Church of St Morwenna and St John the Baptist, Morwenstow

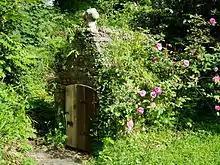
St John's Well

Also in the churchyard is a granite Celtic cross which is said to have been moved from a nearby moor by Parson Hawker to commemorate the death of his first wife, Charlotte. Her initials C E H are carved on the shaft.